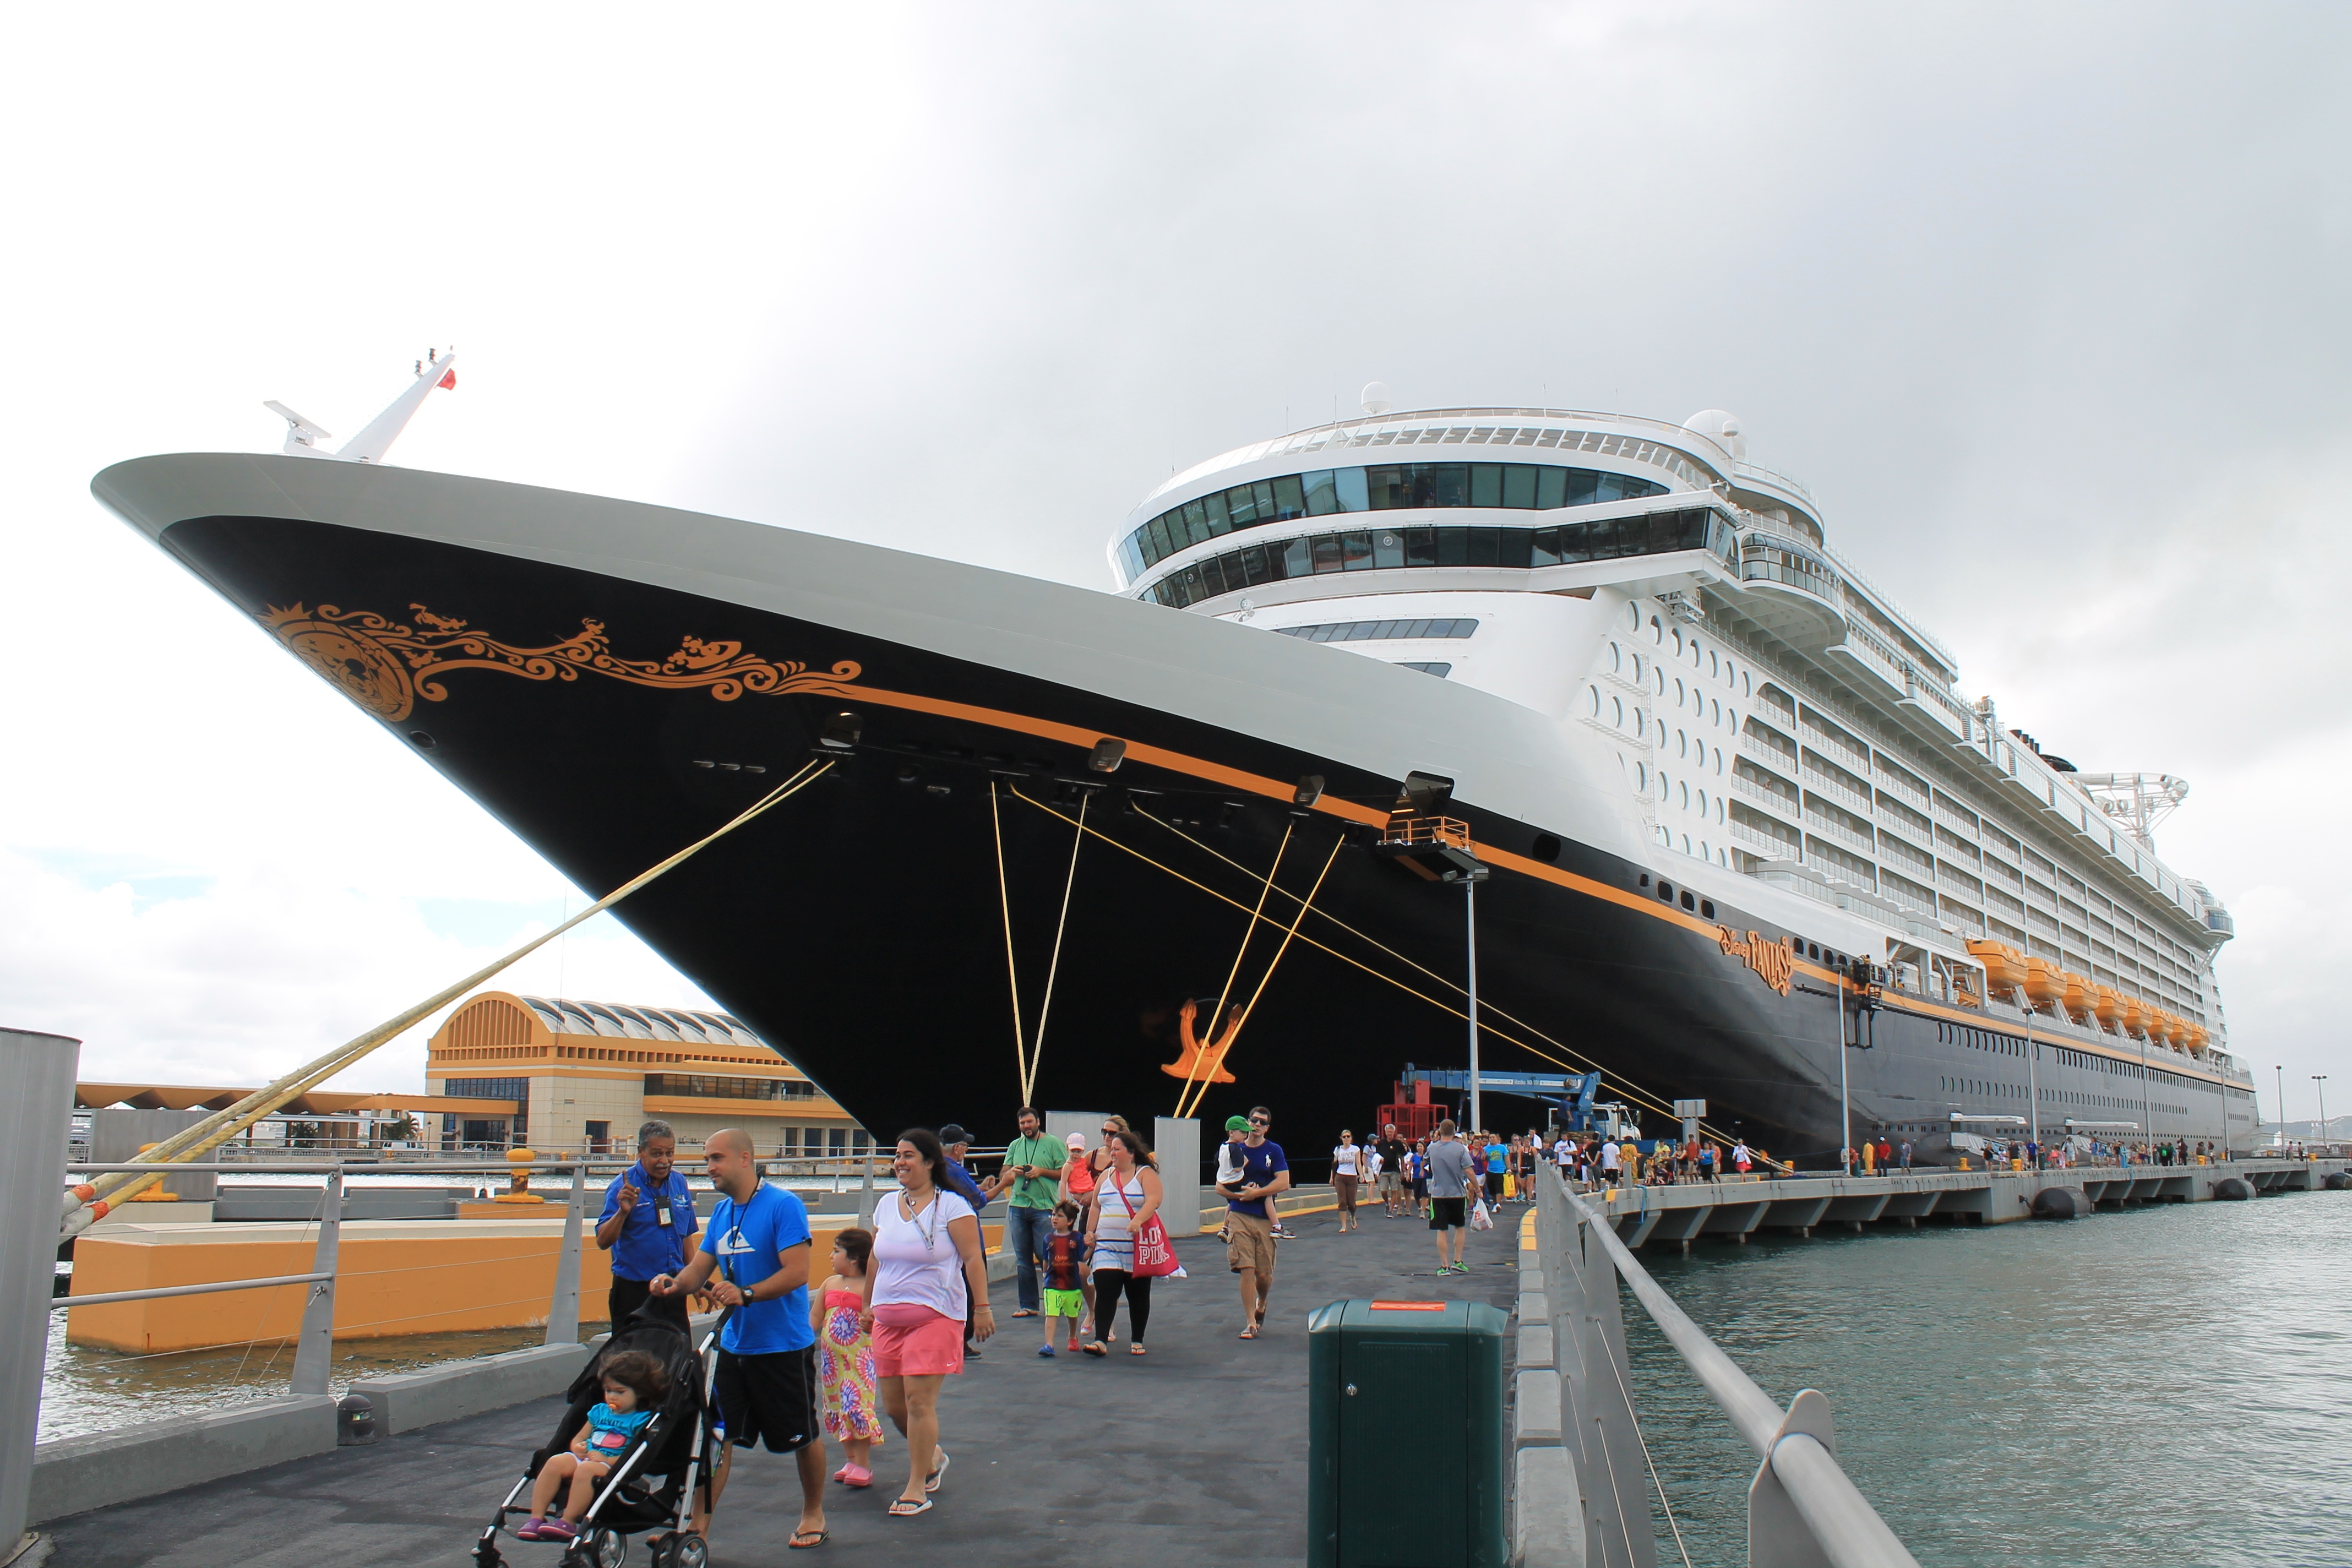
boat, ship, vehicle, yacht, island, watercraft, cruise ship, passenger ship, freight transport, ocean liner, san juan